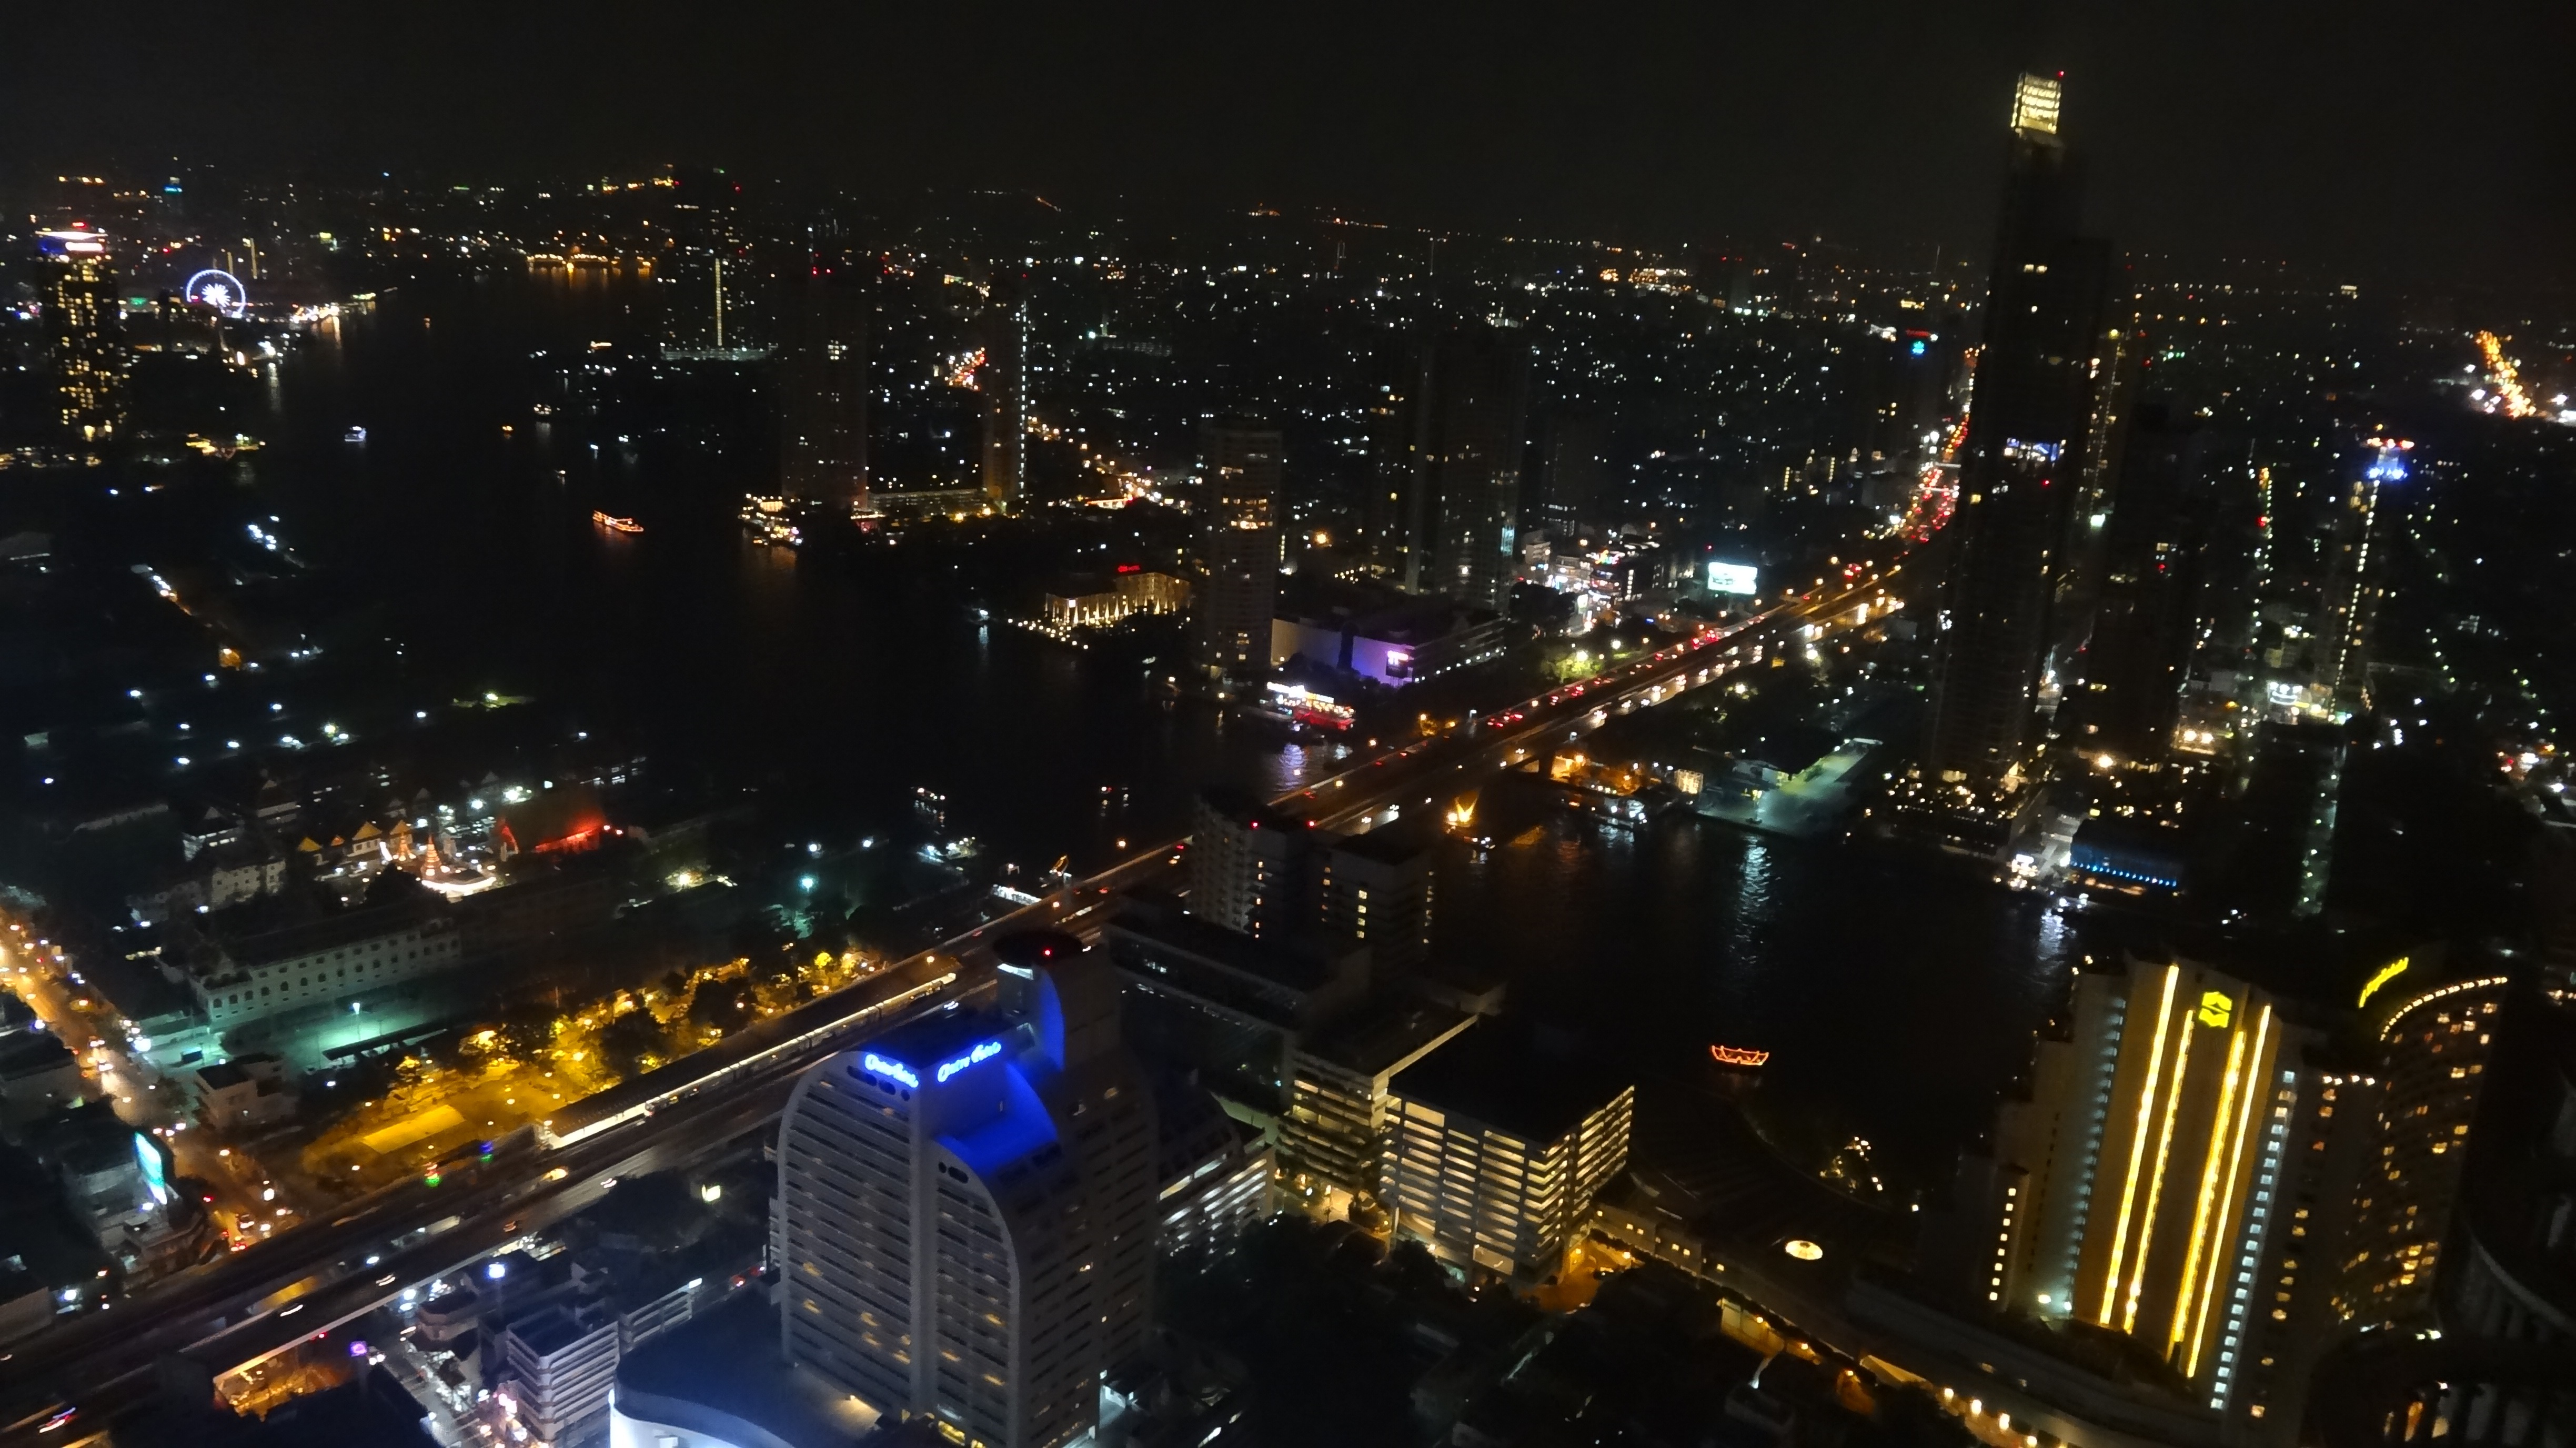
skyline, night, city, skyscraper, cityscape, downtown, dusk, evening, metropolis, urban area, human settlement, metropolitan area